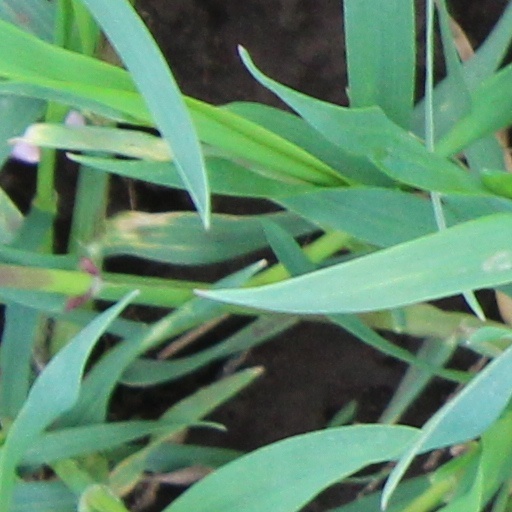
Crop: wheat